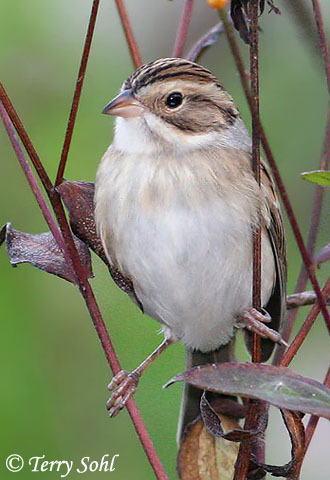
a small bird with a white belly has a brown beak and black eyes.
a small gray and brown bird with black stripes on its crown.
a small bird with a white breast and a small bill and a brown eye ring
this bird is white and brown in color with a brown beak, and brown eye rings.
a medium sized bird with a bill that curves downwards, and a grey belly
this is a small brown bird with a light gray breast and belly and a black eyebrow.
this bird has wings that are brown and has a white belly
this bird is white with grey and has a very short beak.
this bird's feathers are quite fluffy, white underside and a brown and black stripped crown.
this bird has a white belly and brown crown with very skinny legs.
Species: Clay Colored Sparrow